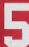
Number: 5